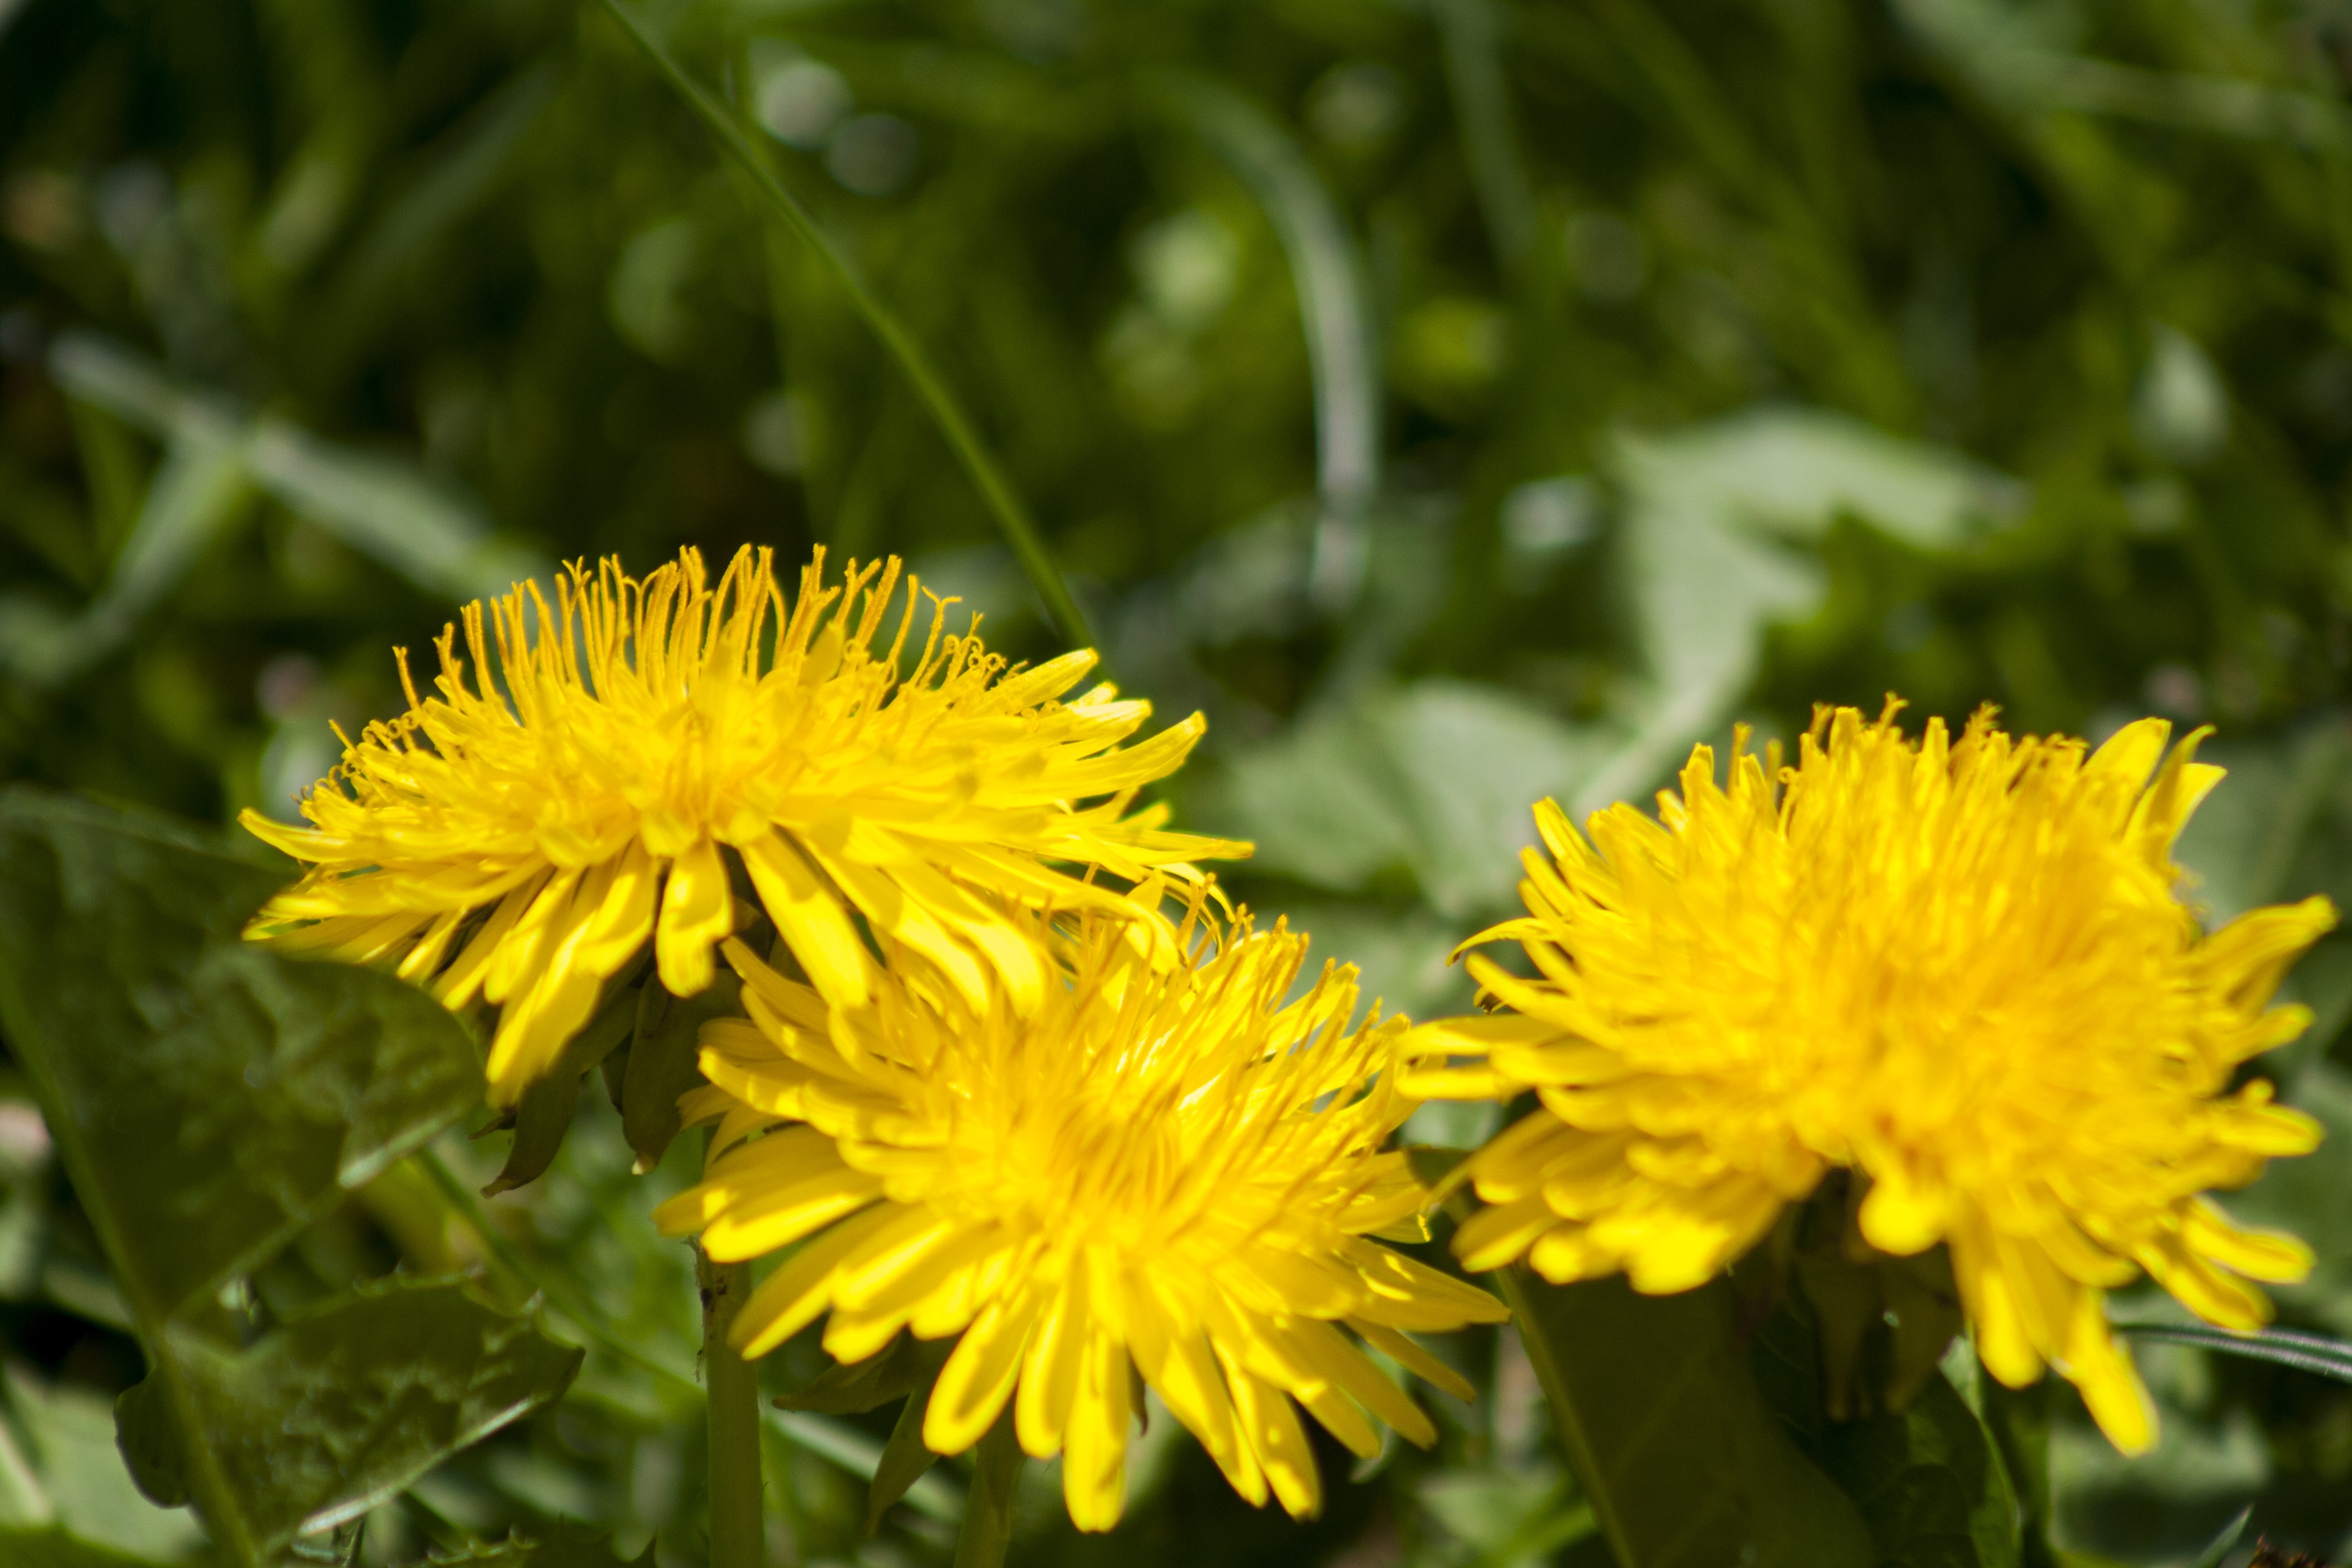
nature, blossom, plant, field, meadow, dandelion, flower, petal, bloom, spring, botany, yellow, close, flora, yellow flower, wildflower, flowers, buttercup, yellow flowers, macro photography, flowering plant, daisy family, annual plant, land plant